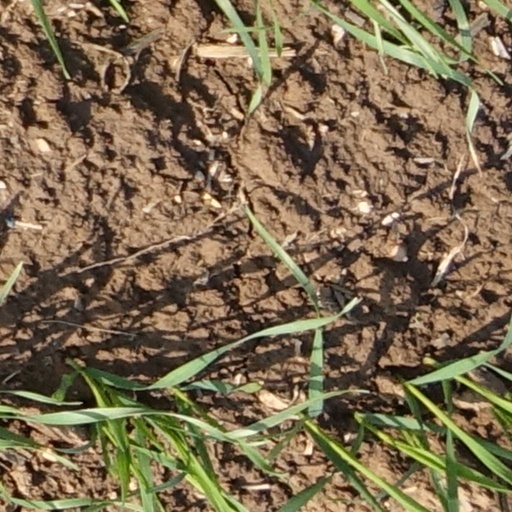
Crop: wheat